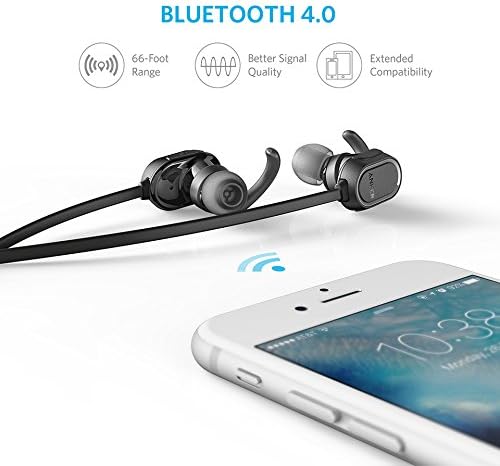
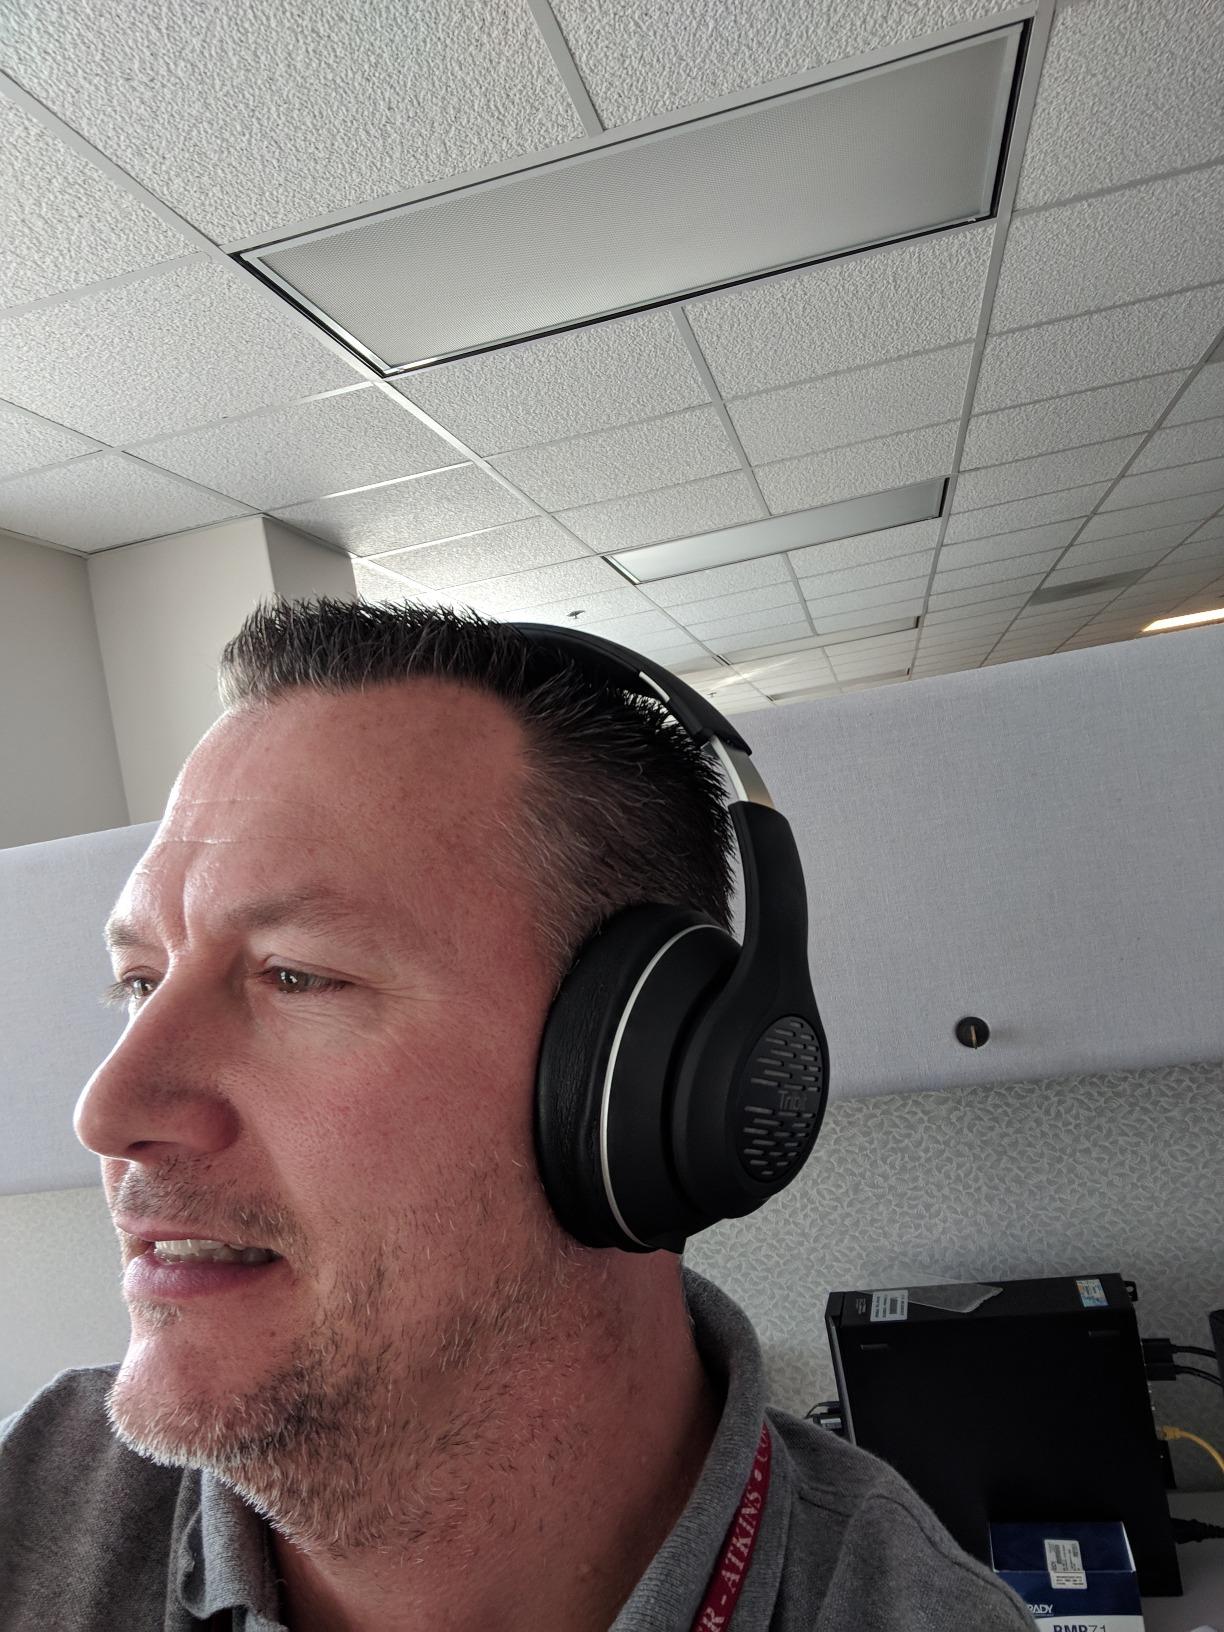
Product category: headphones
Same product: no